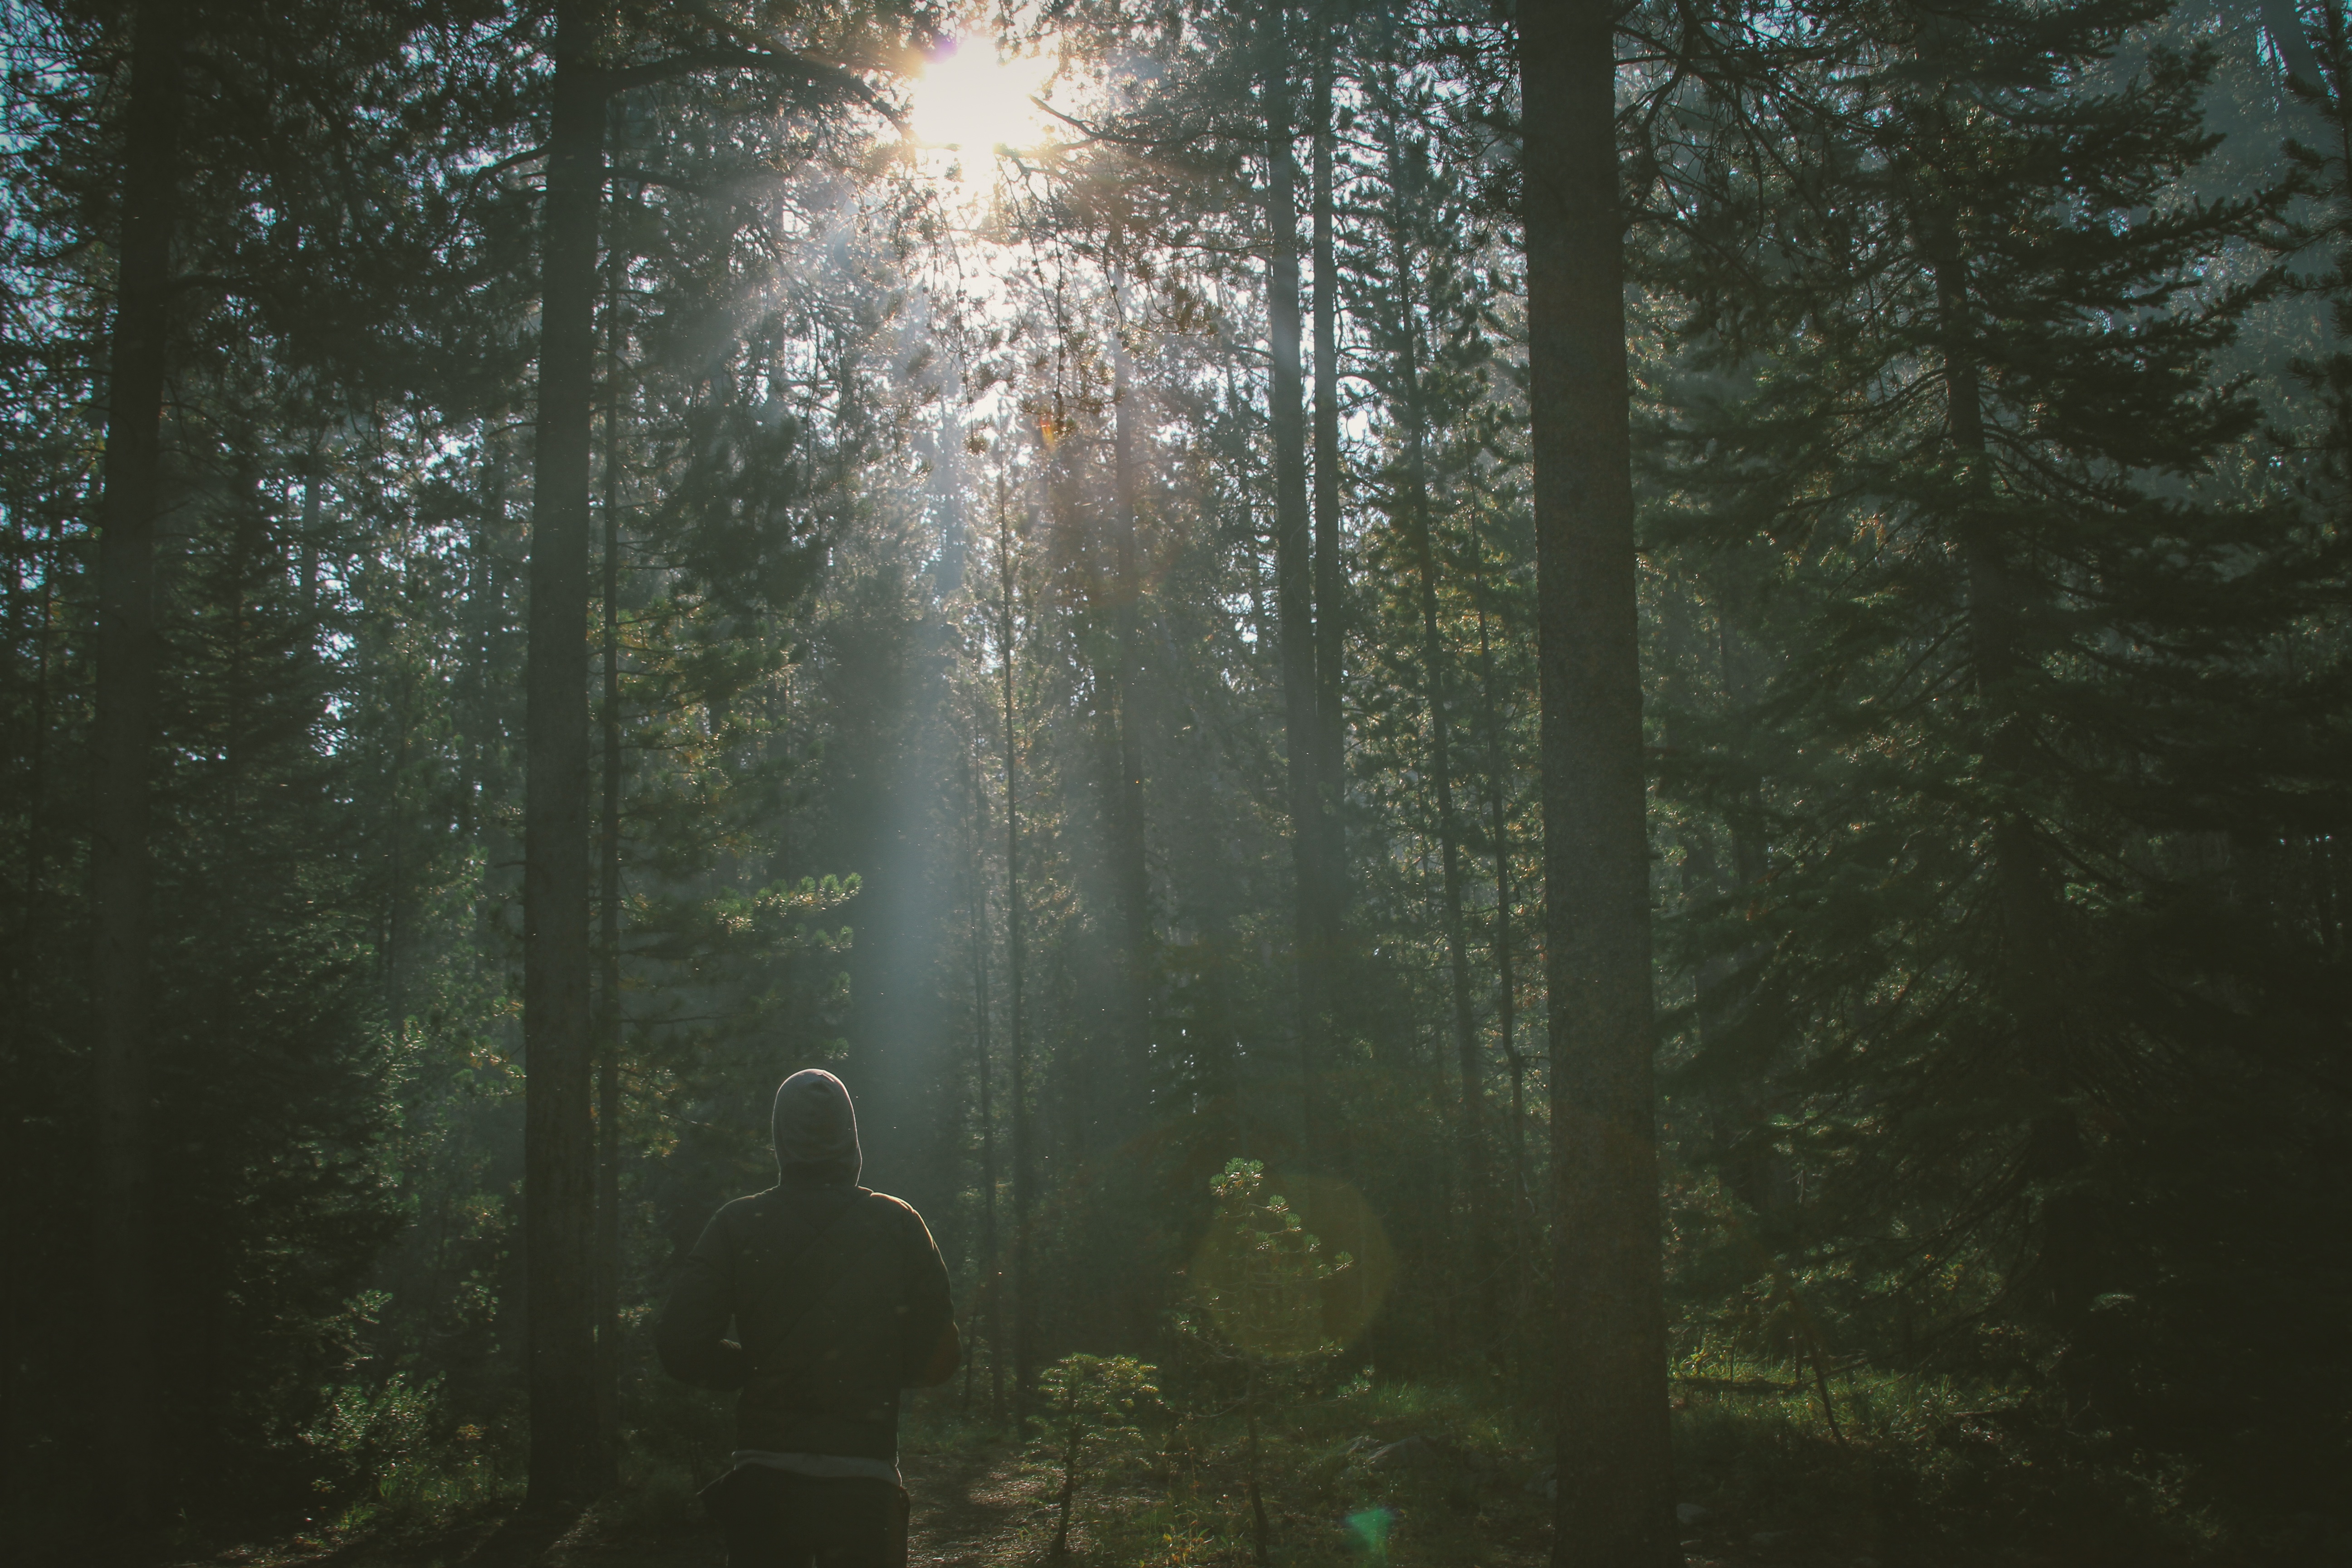
man, tree, nature, forest, wilderness, branch, light, fog, mist, sunlight, morning, leaf, green, jungle, shine, autumn, darkness, rainforest, woodland, habitat, ecosystem, screenshot, old growth forest, natural environment, geographical feature, atmospheric phenomenon, woody plant, temperate coniferous forest